Andrzej Sadoś

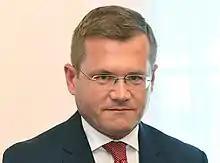

Andrzej Marek Sadoś (born 17 March 1972, Warsaw) is a Polish diplomat who served as the Permanent Representative of Poland to the European Union between 2018 and 2023.